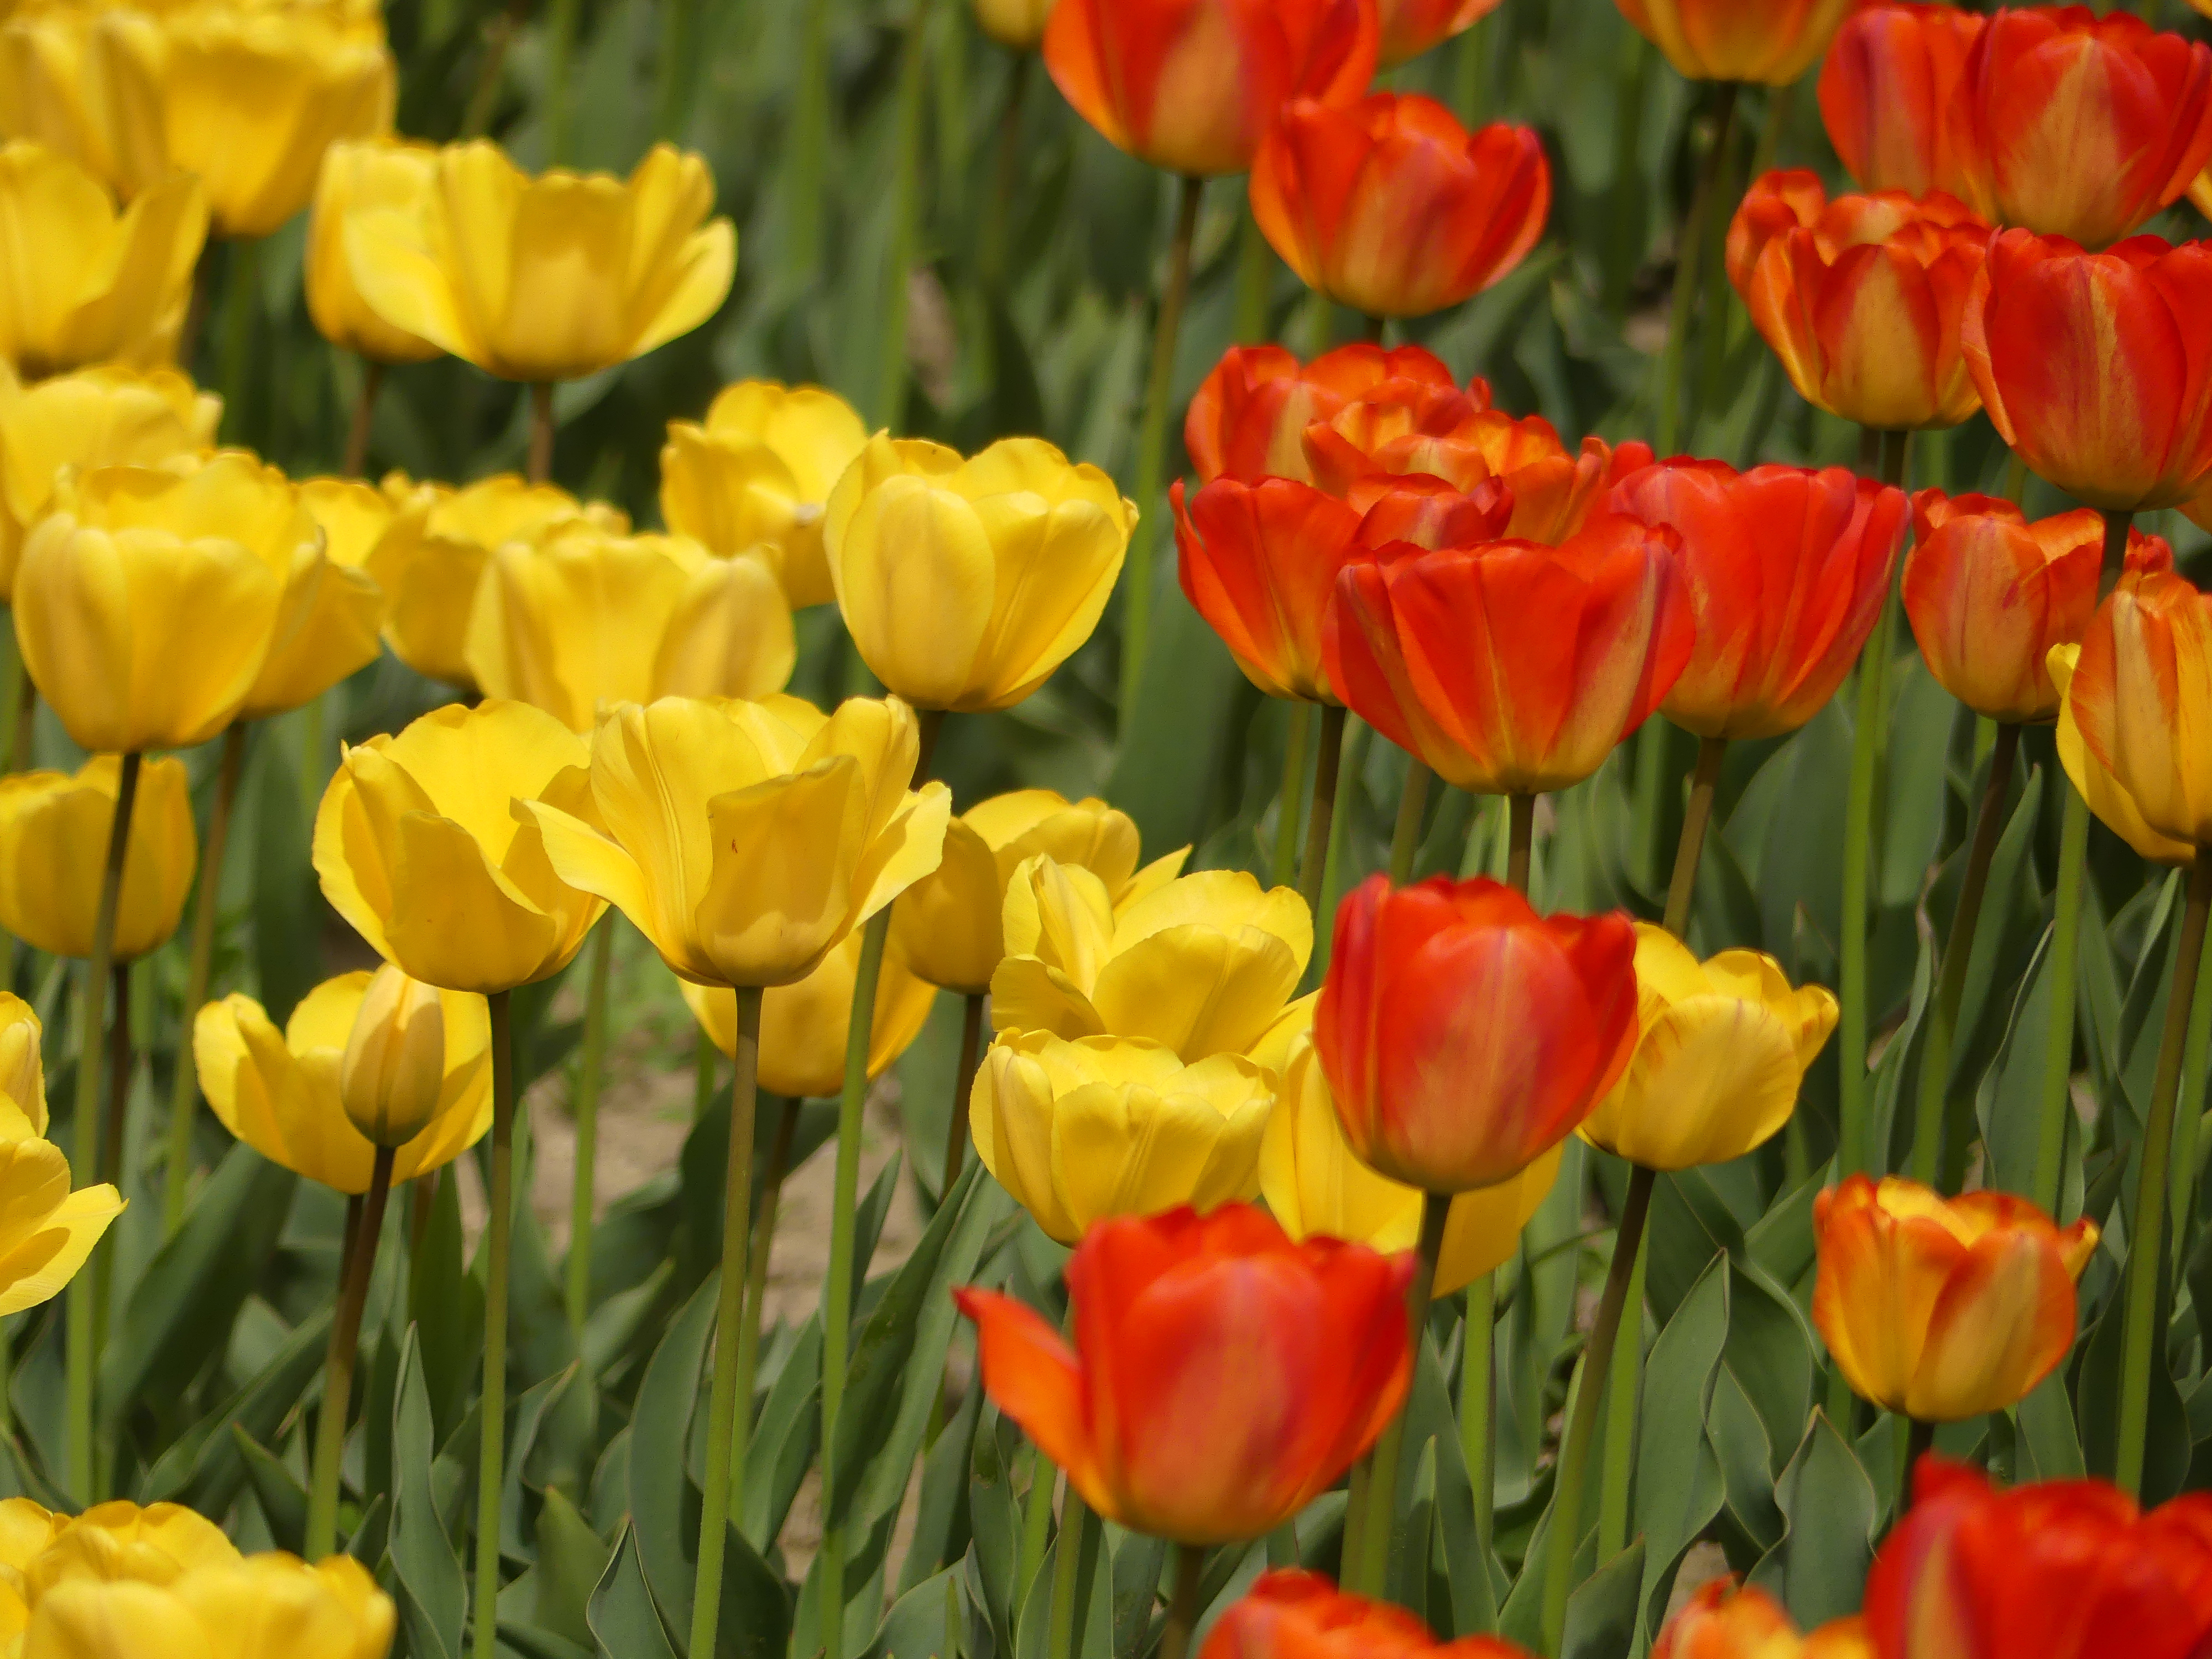
flower, flowering plant, petal, tulip, yellow, vegetation, plant stem, plant, meadow, natural environment, spring, field, wildflower, botany, leaf, orange, close up, ecoregion, bud, plantation, landscape, lily family, annual plant, crocus, poppy family, coquelicot, perennial plant